Hvalsø

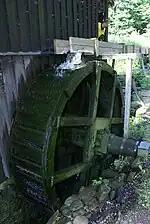
Tadre Mølle west of town

The municipality was created in 1970 as the result of a ("Municipality Reform") that combined a number of existing parishes: